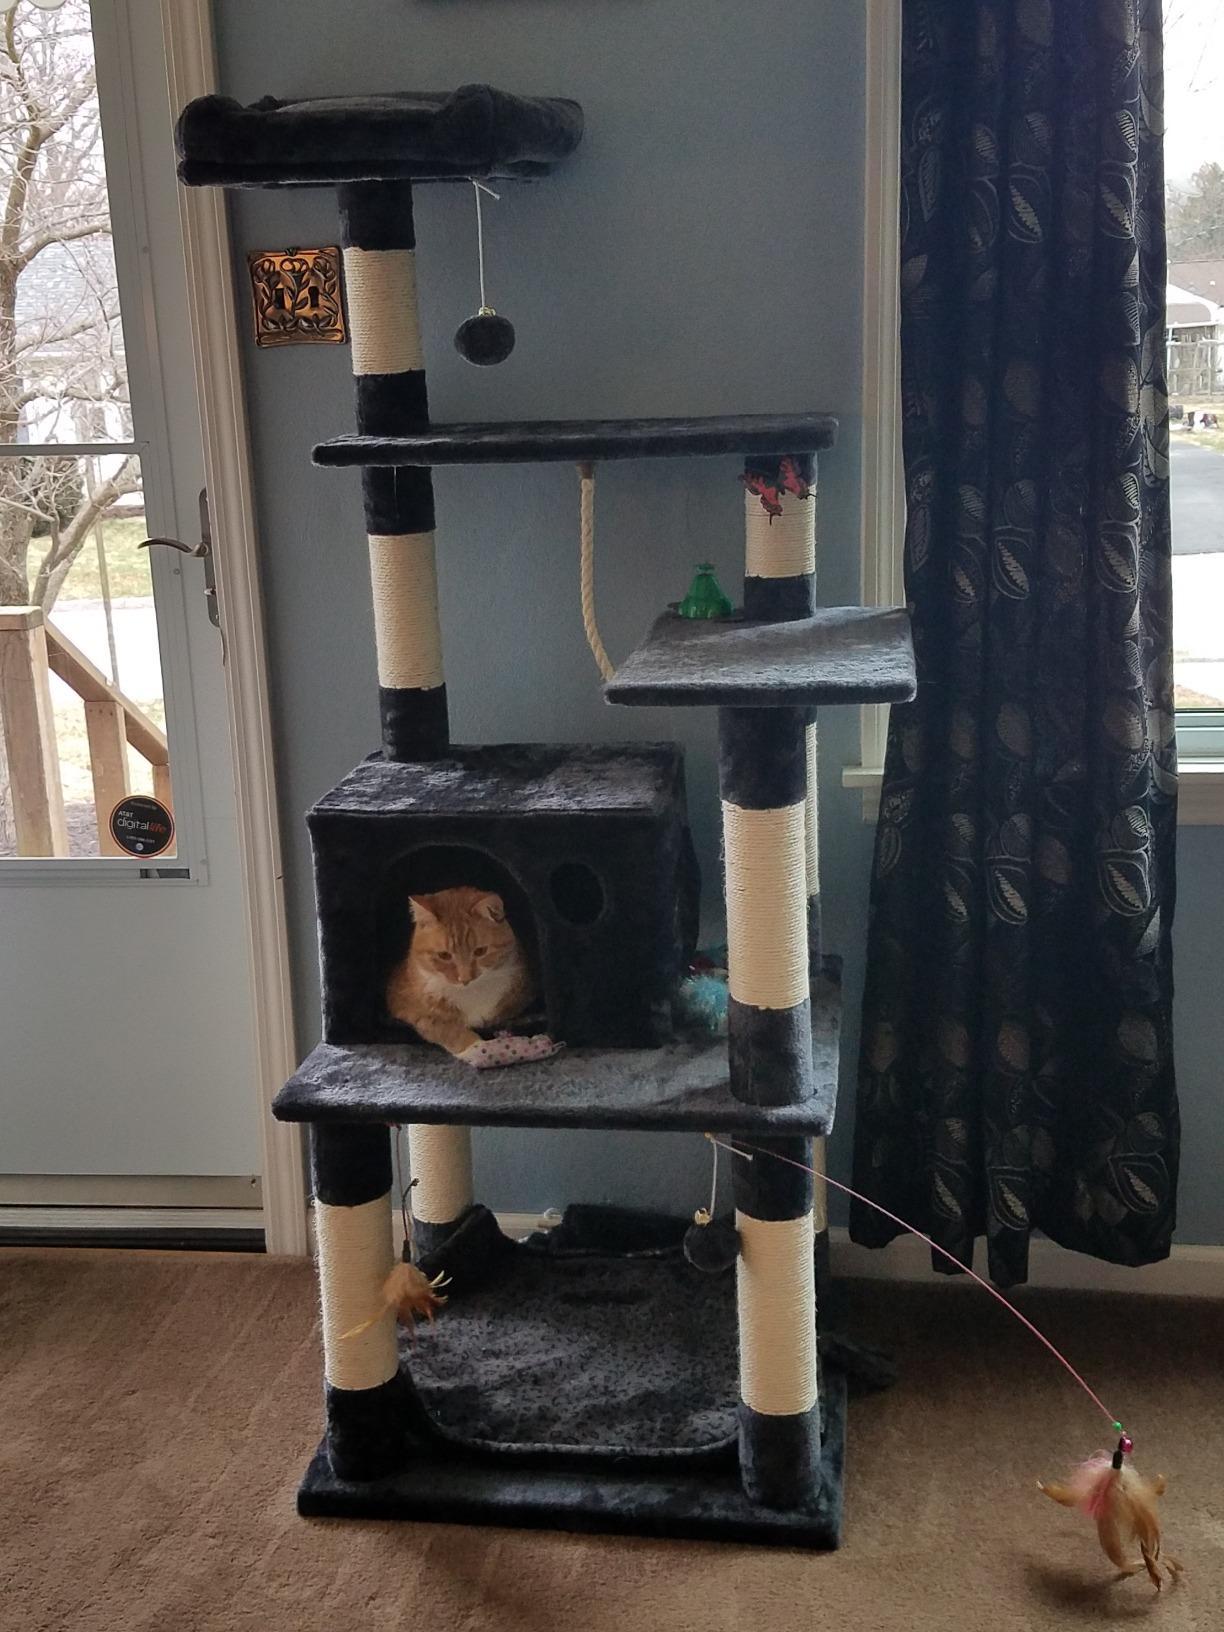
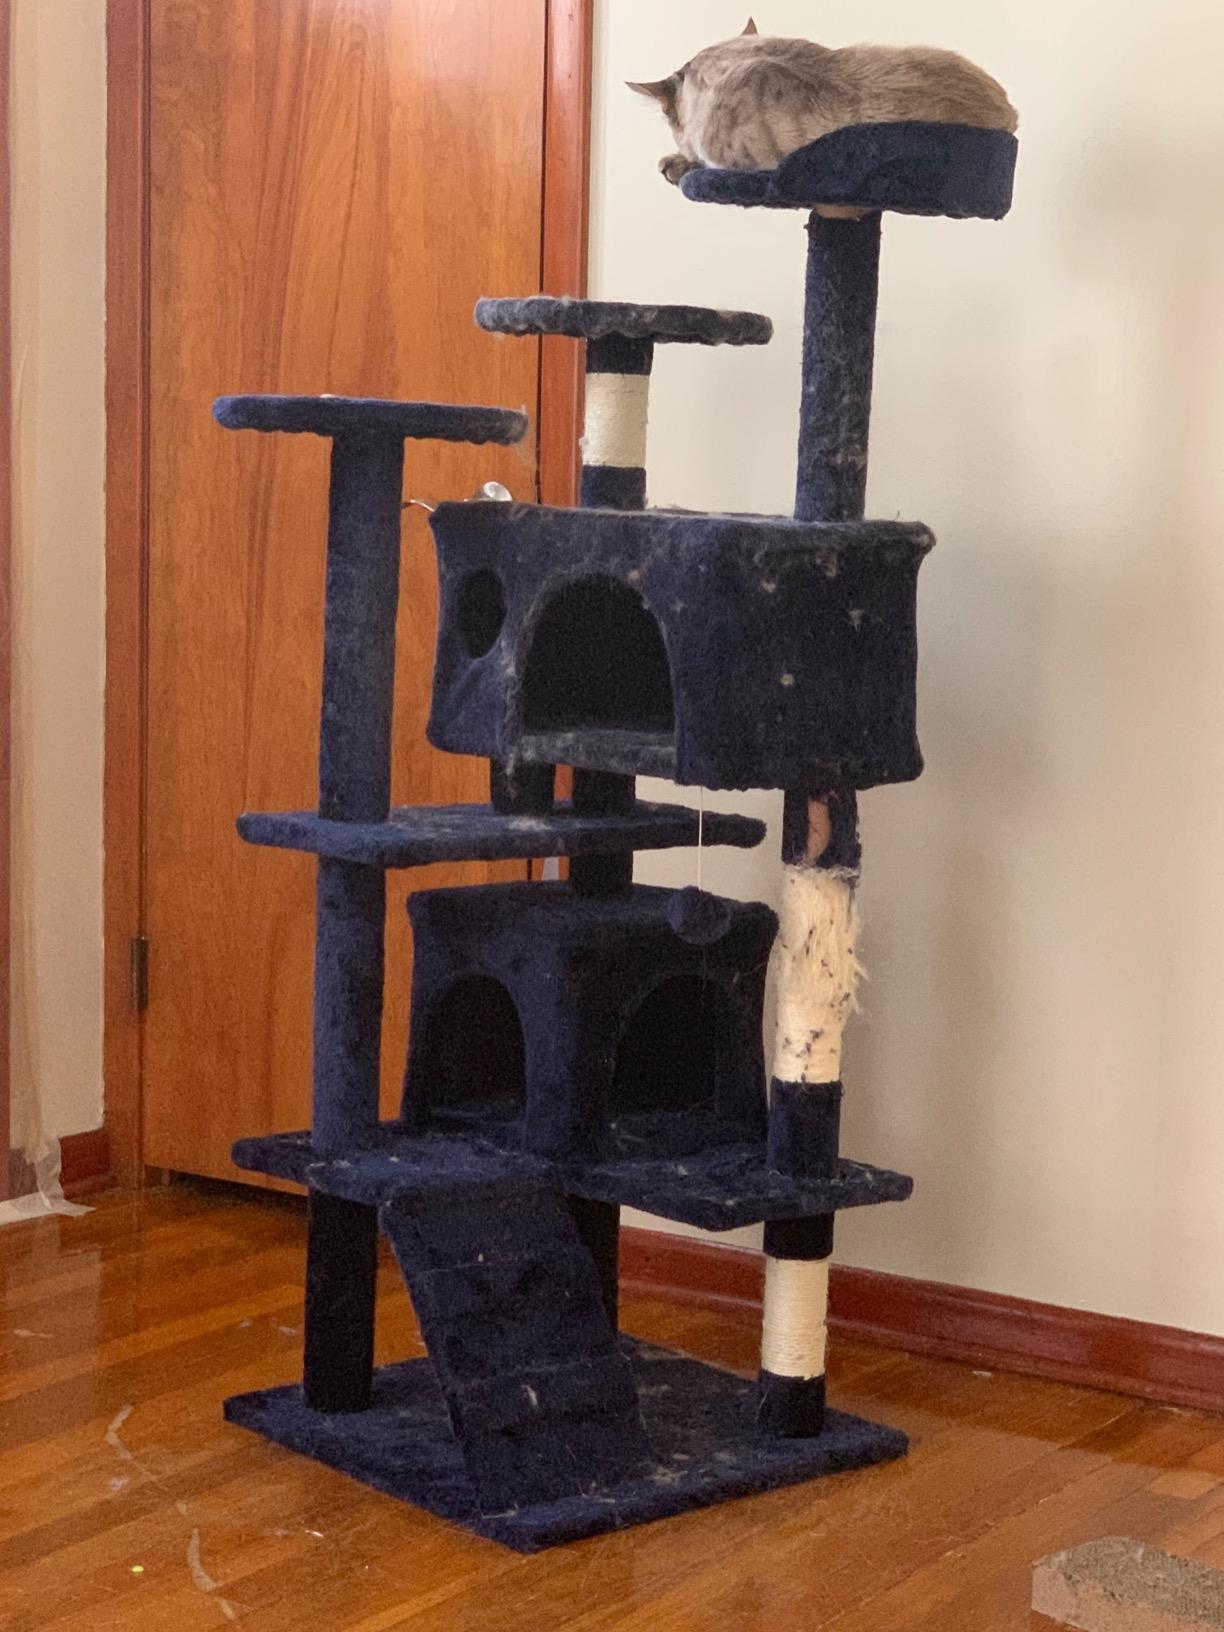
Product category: items_cat tree
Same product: no